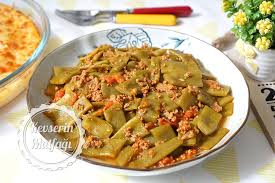
Yemek: taze_fasulye